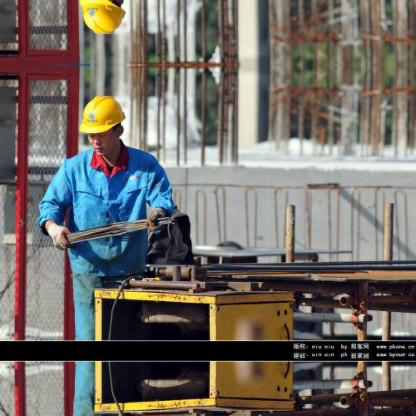
Objects in the image:
label: helmet
label: helmet